Black (2005 film)

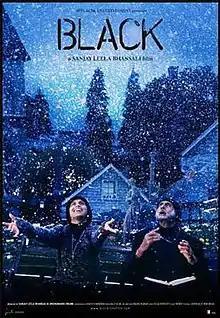
Theatrical release poster

Black is a 2005 Indian Hindi-language drama film co-written, directed, and co-produced by Sanjay Leela Bhansali. It stars Amitabh Bachchan and Rani Mukerji in lead roles, with Ayesha Kapur, Shernaz Patel, and Dhritiman Chatterjee in supporting parts. Inspired by the life and writings of American author and activist Helen Keller, the film chronicles the journey of Michelle, a deafblind woman, and her relationship with Debraj, an aging teacher who later develops Alzheimer's disease.